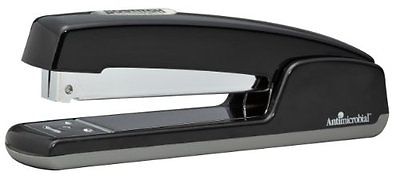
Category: stapler